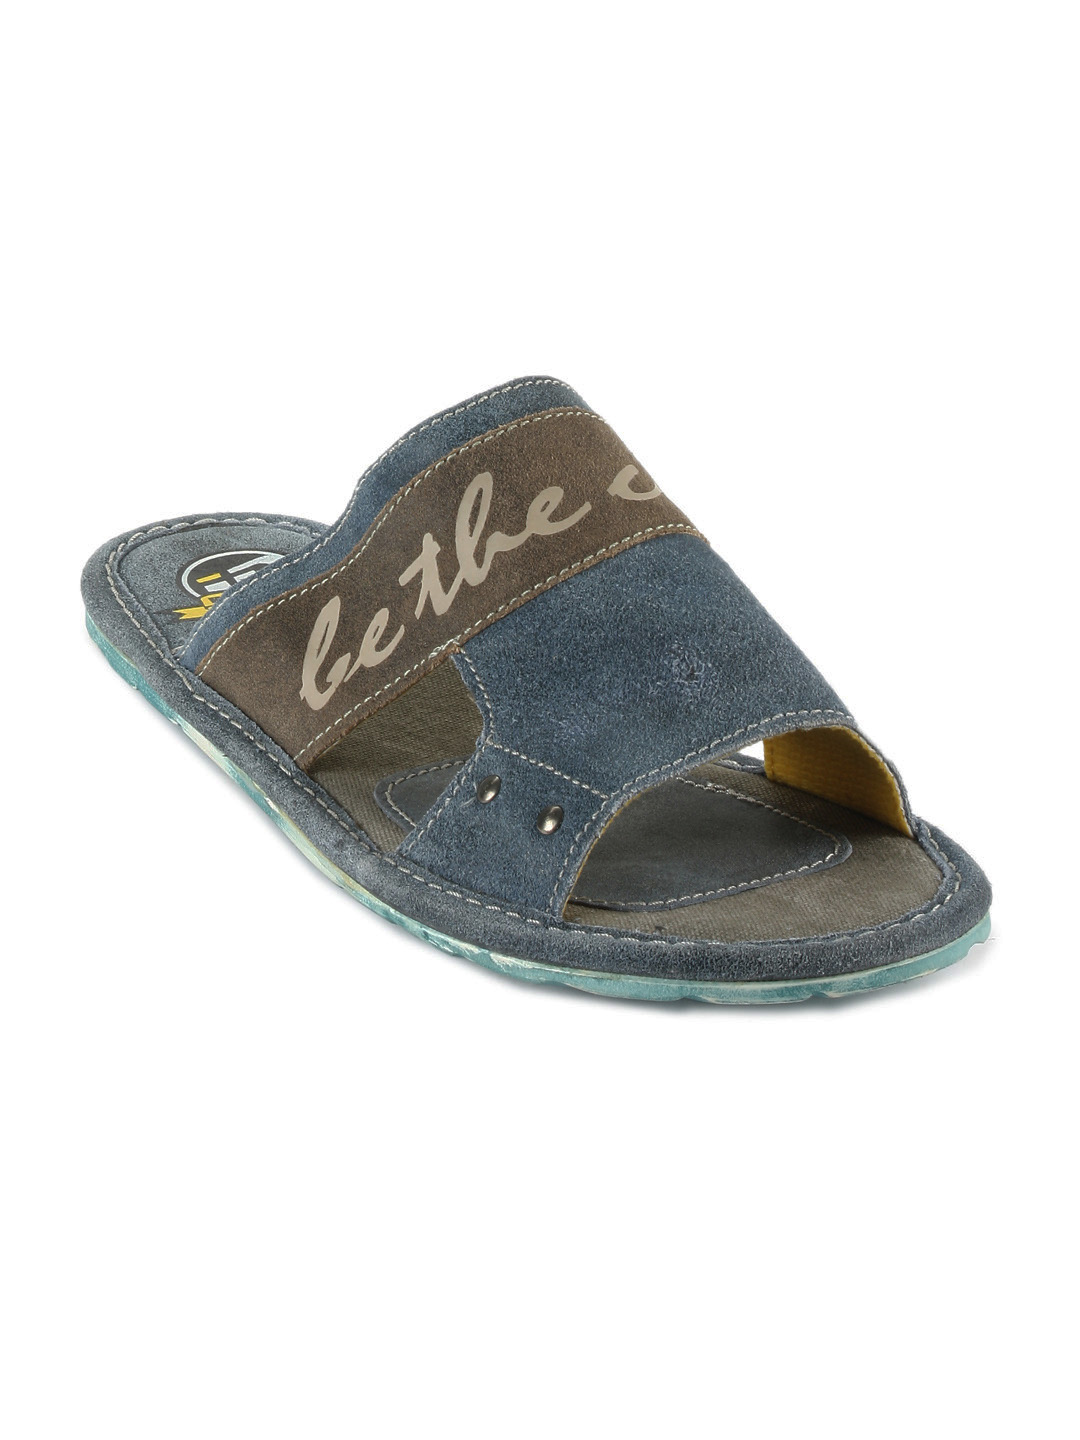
ID Men Blue Casual Sandals
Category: Footwear / Sandal / Sandals
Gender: Men
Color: Blue
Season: Fall 2012
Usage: Casual